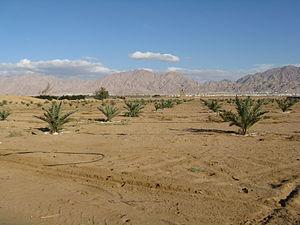
L'Arabah est une partie de la vallée du grand rift située entre la mer Morte au nord et le golfe d'Aqaba au sud. Elle forme une partie de la frontière terrestre entre Israël à l'ouest et la Jordanie à l'est.